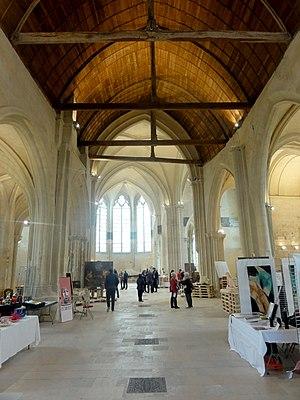
Intérieur de l'église - voir titre.
L'église Saint-Pierre est une ancienne église catholique située à Senlis, en France. Elle a été désaffectée à la Révolution et connut de différentes affectations, notamment celle de marché couvert. Salle polyvalente municipale depuis 1979, elle a été fermée au public en 2009 en raison de son mauvais état, puis rouverte en mai 2017 après huit années de travaux.